Sport in Pakistan

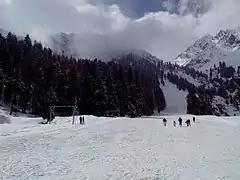

The Pakistan Hockey Federation (PHF) is the national governing body of field hockey in Pakistan. The Pakistan Hockey Federation Women Wing (PHFWW) is the official organization of women's field hockey in Pakistan.